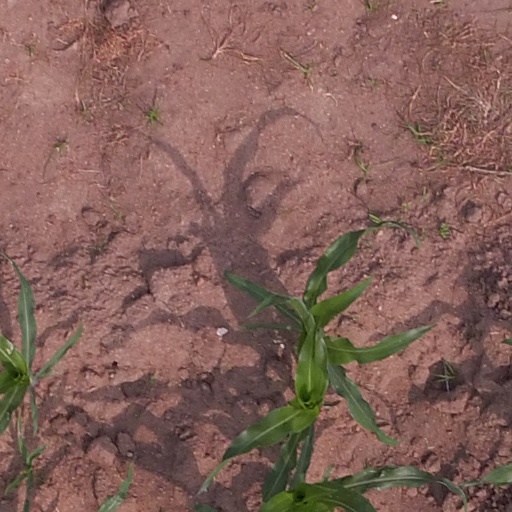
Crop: maize; corn